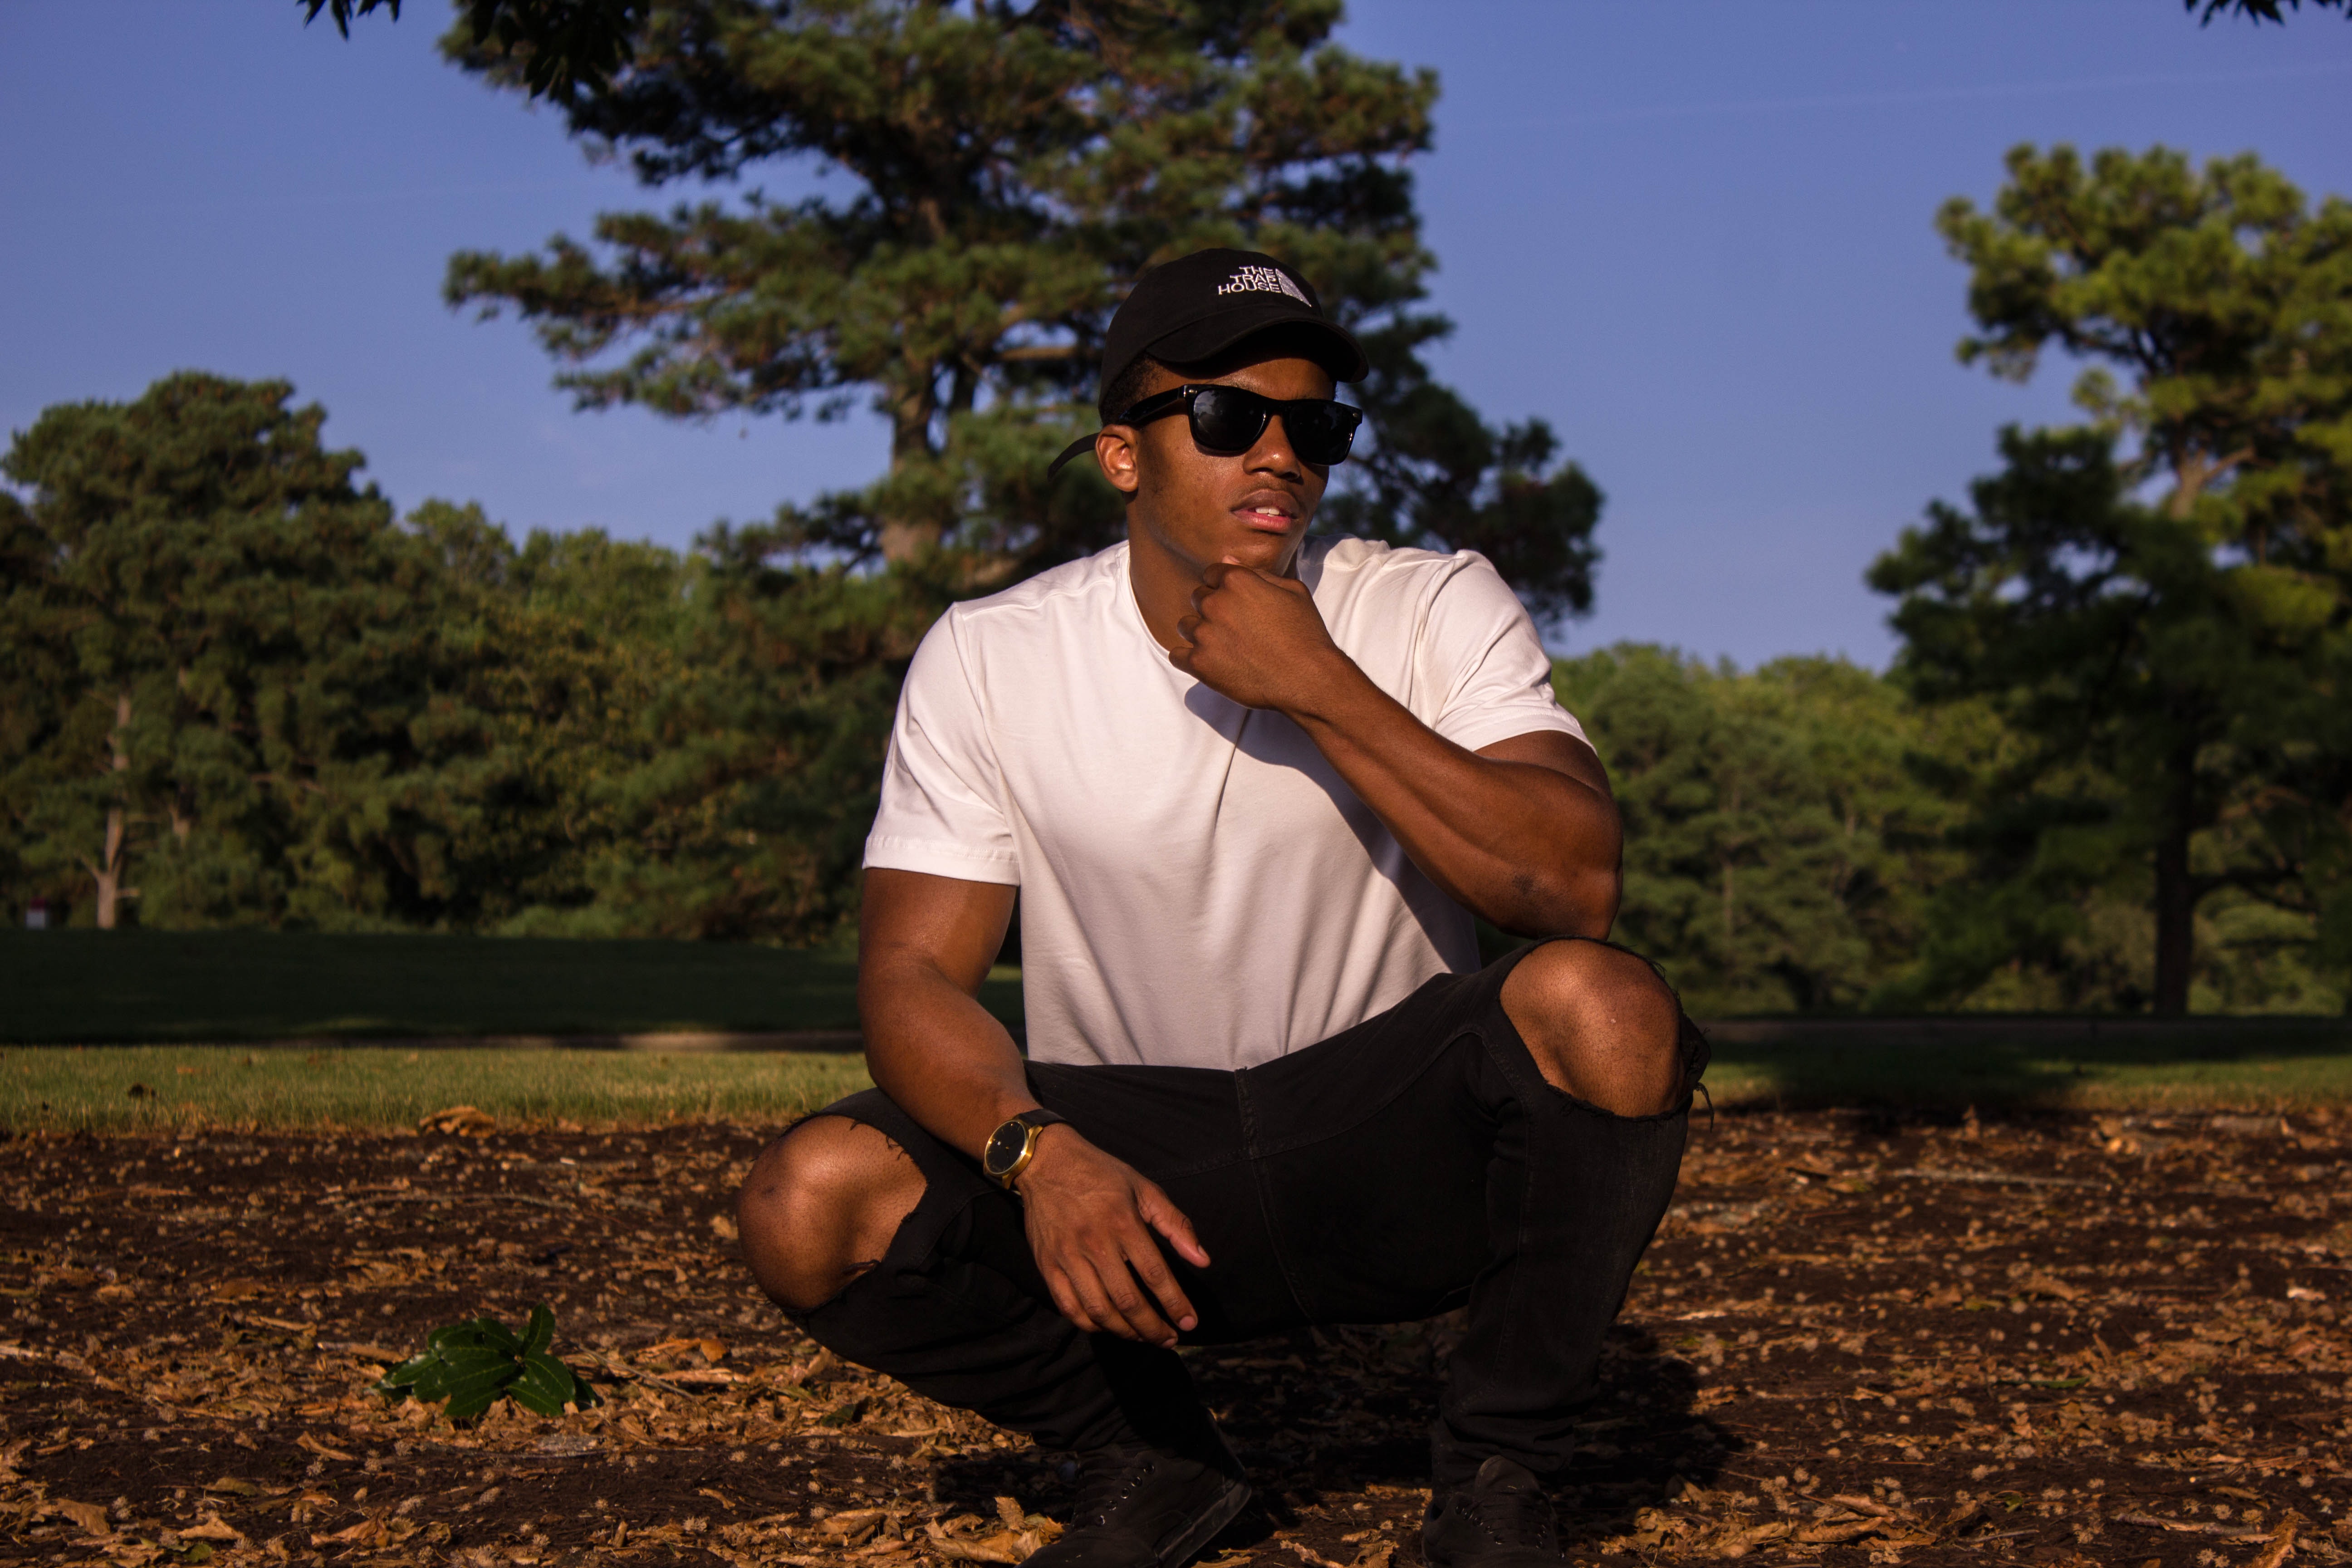
sitting, eyewear, grass, arm, tree, muscle, joint, photography, cool, glasses, adaptation, sunglasses, leisure, vacation, plant, soil, happy, vision care, Barechested